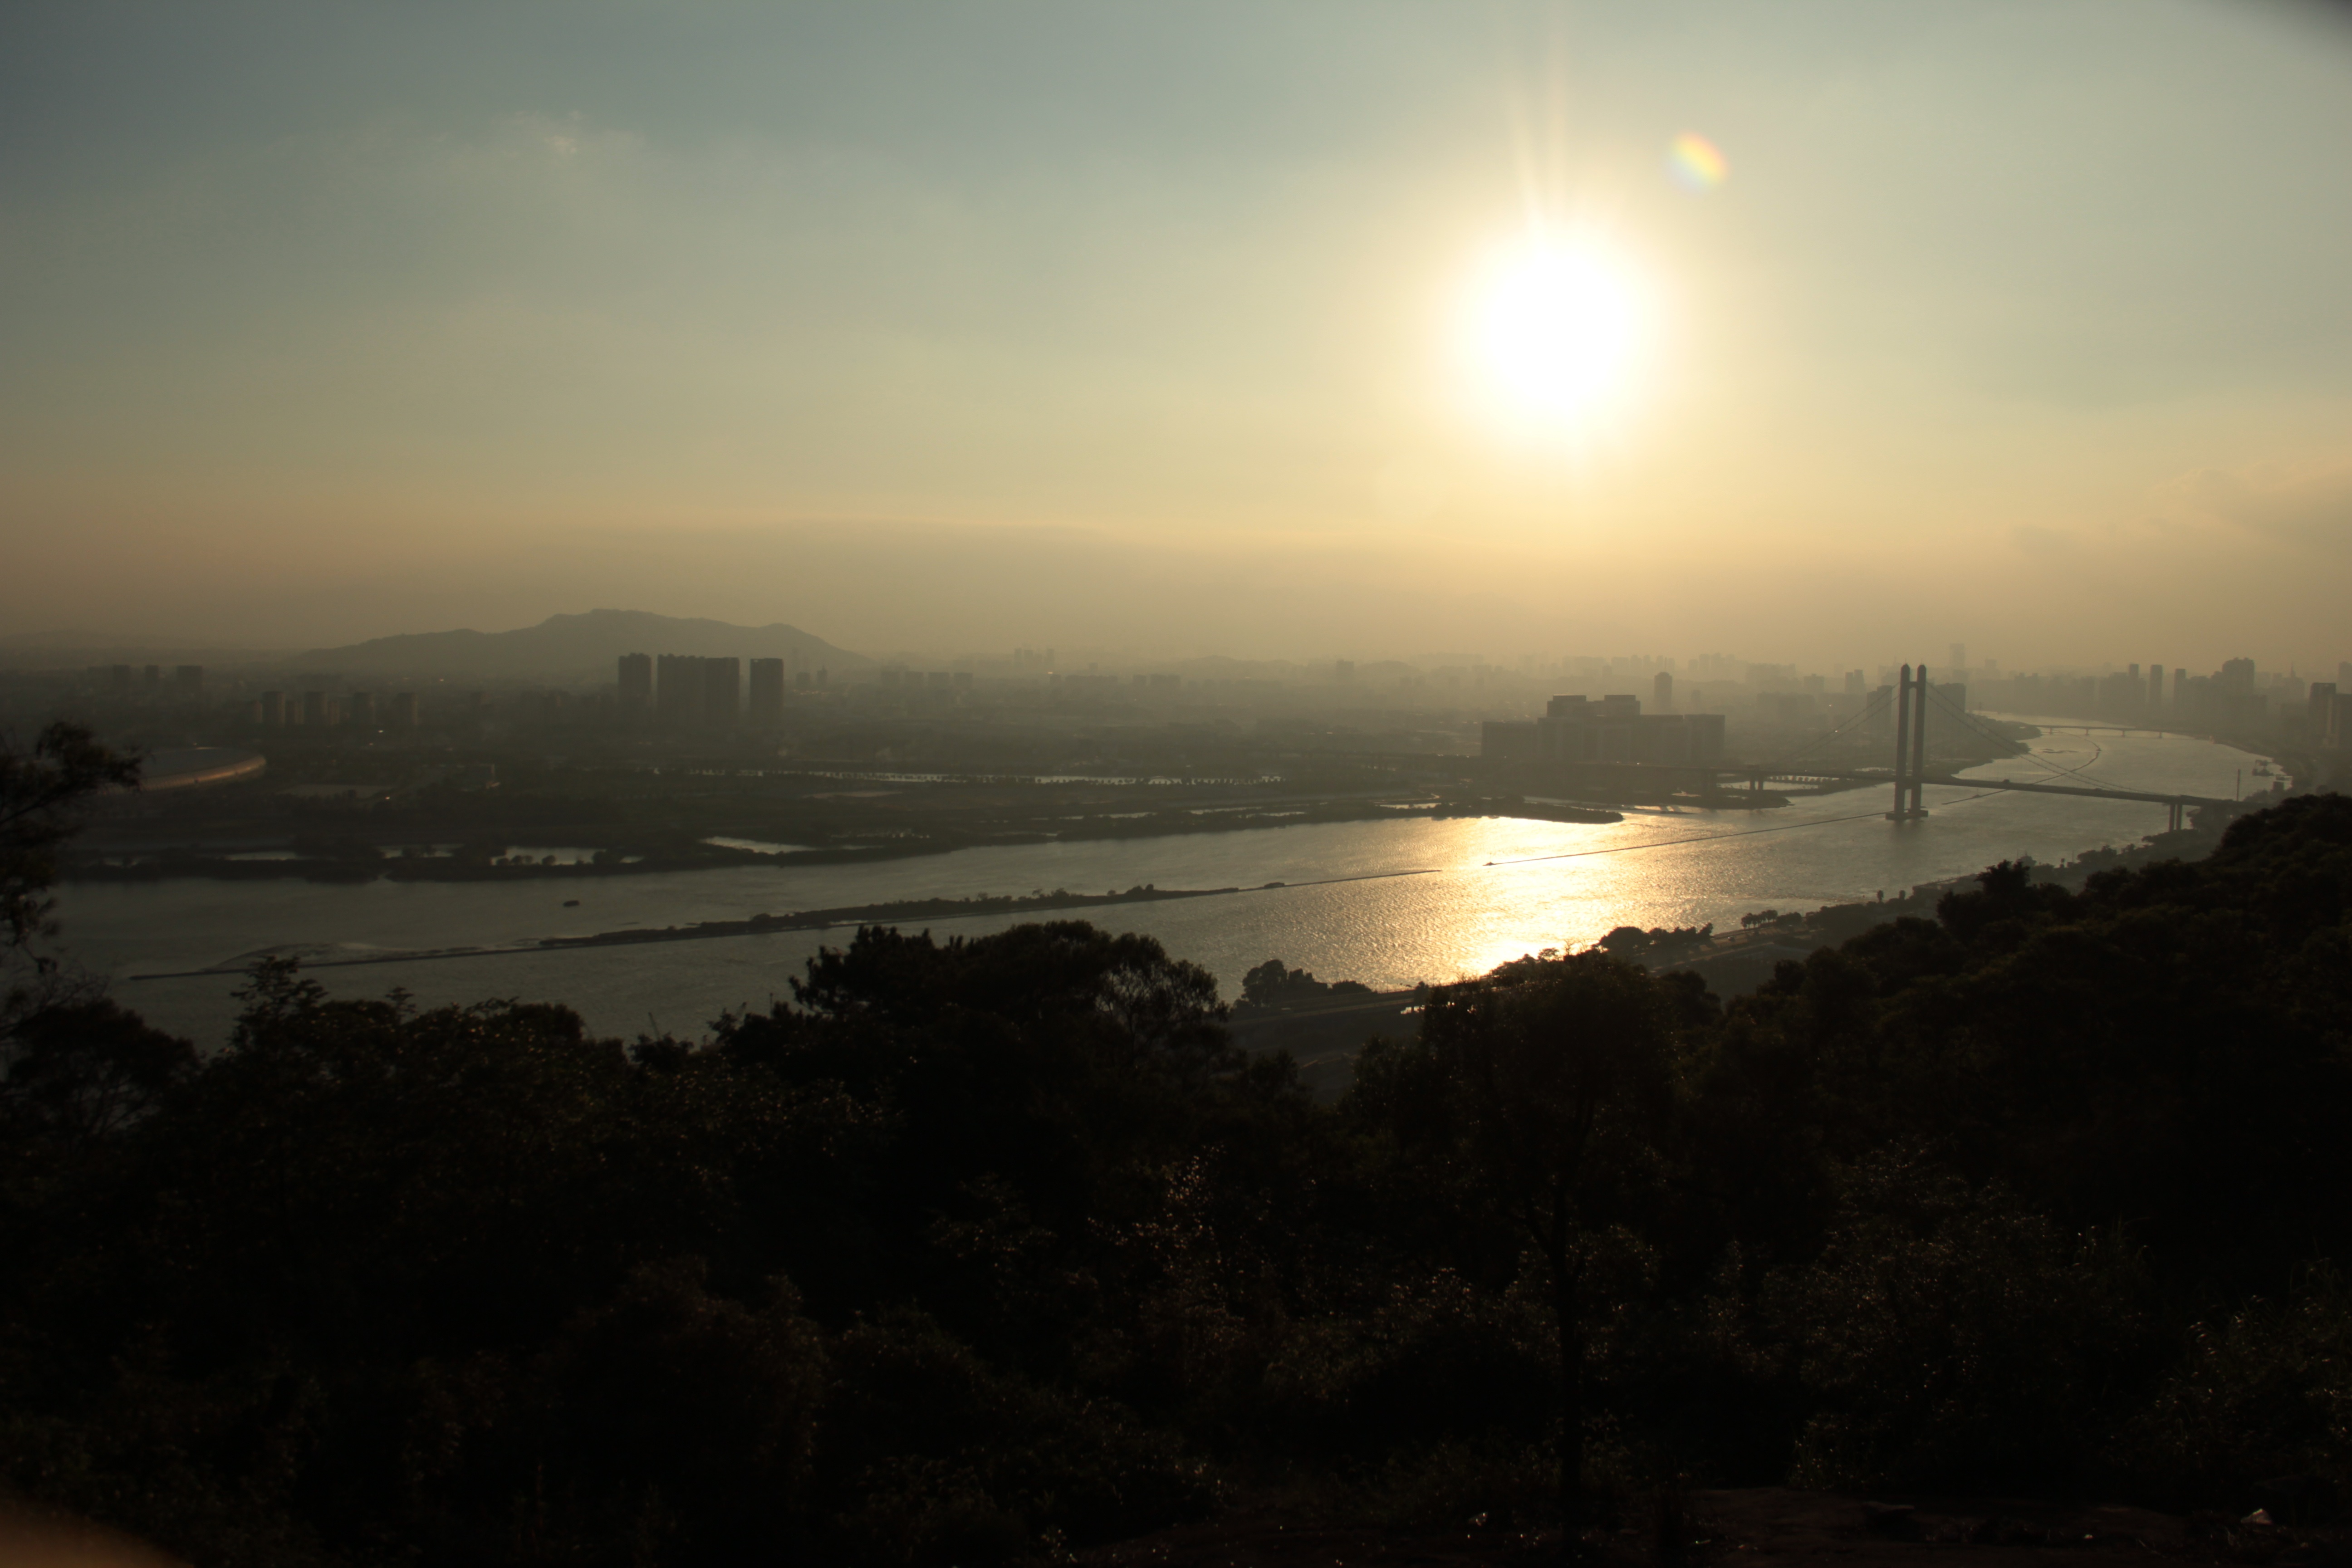
beach, landscape, sea, coast, ocean, horizon, mountain, cloud, sun, sunrise, sunset, night, sunlight, morning, wave, dawn, river, dusk, evening, reflection, bay, atmospheric phenomenon